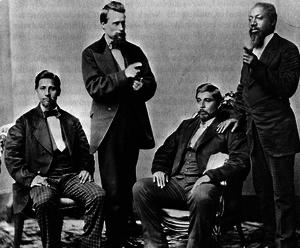
Les lois des degrés de sang sont des lois qui ont été adoptées aux États-Unis et dans les ex-colonies pour définir la qualification d'Américain natif selon les ancêtres d'une personne, parfois en relation avec l'appartenance tribale. Ces lois ne prennent pas en compte l'adoption traditionnelle chez les Amérindiens, ainsi que la continuité culturelle tribale qui intègre totalement ces adoptés ainsi que les enfants métis.